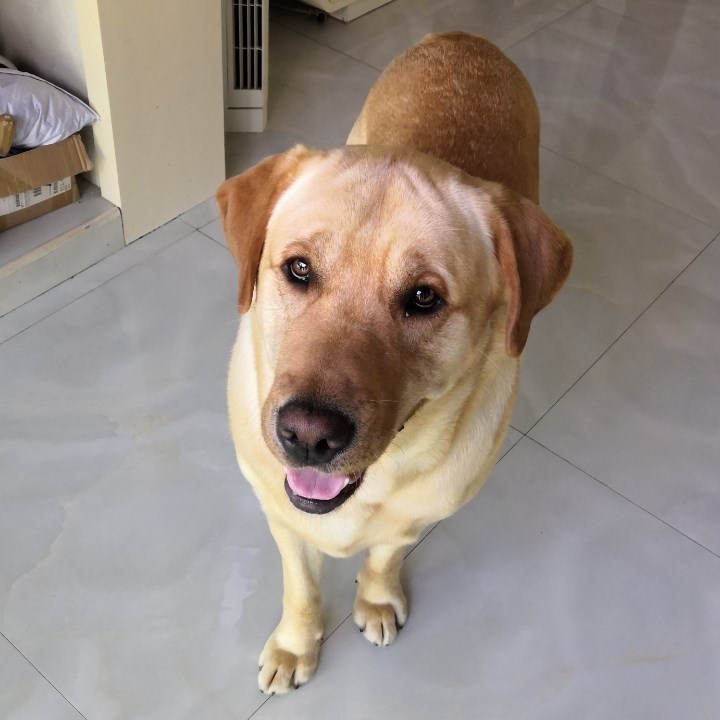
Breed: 3580-n000122-Labrador_retriever